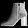
Label: Ankle boot